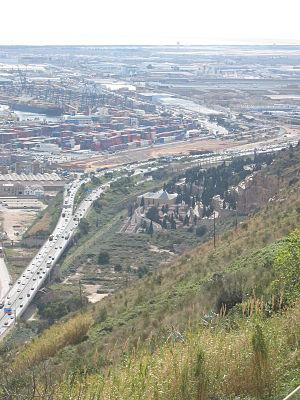
La B-10 aussi appelée Ronda Litoral entoure le centre de Barcelone d'est en ouest le long de la côte méditerranéenne. Elle a les caractéristiques autoroutières et longe tout le sud de la capitale Catalane.